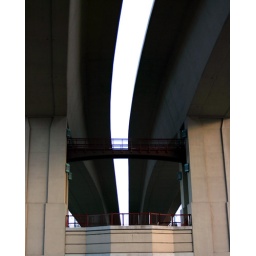
This was shot ffrom a boat under the bridge on the Mississippi River 2008